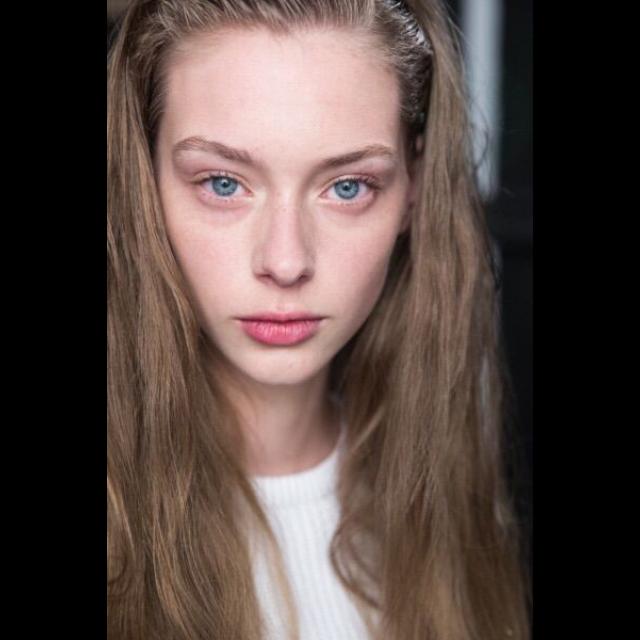
Label: Colored